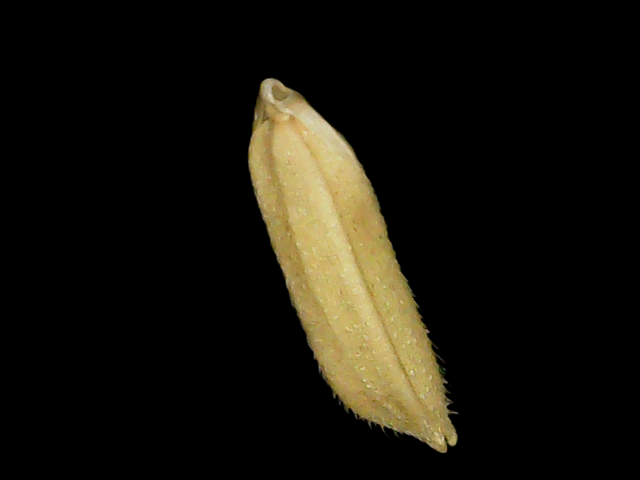
Rice variety: Binadhan26